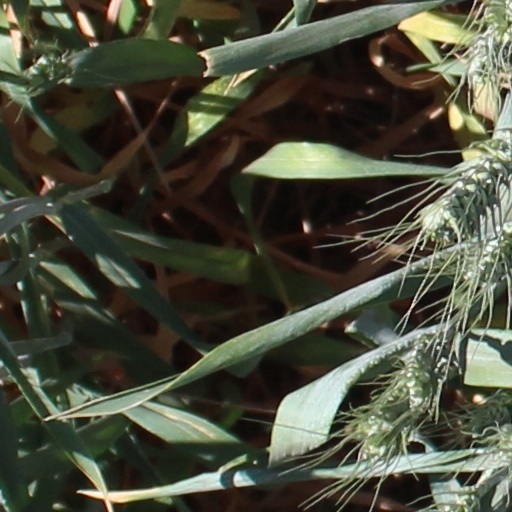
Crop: wheat